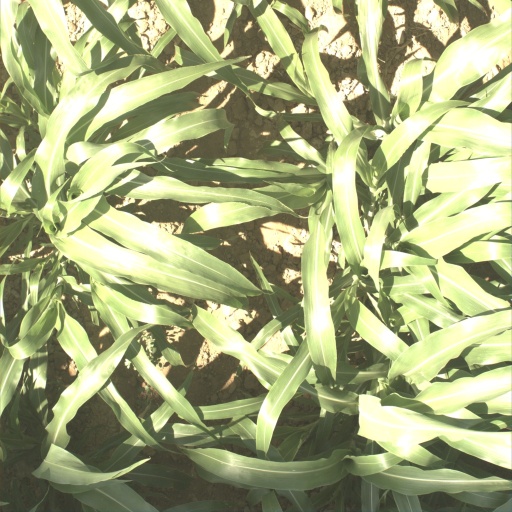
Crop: sorghum